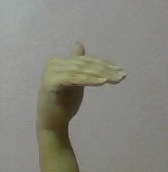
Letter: khaa